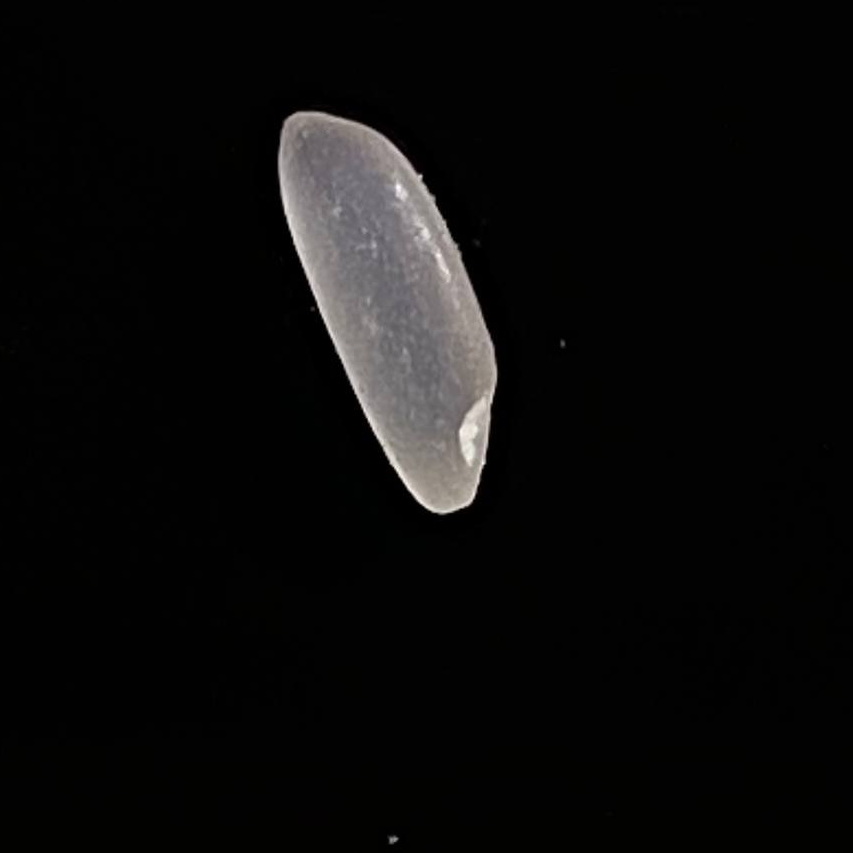
Rice variety: Katarivog